Azerbaijani art

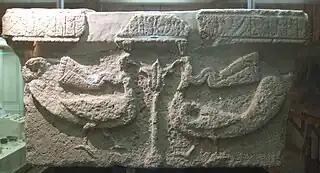
The stone cap of the 5th–6th centuries discovered in a temple in the Sudagilan settlement of the Mingachevir District with an inscription in Caucasian Albanian language

The development of old and the appearance of new cities favoured the development of caravan trade and the expansion of handicraft production. Many cities are famed for rug weaving, and the production of artistic ceramic jars, gold and silver items.